Abellio

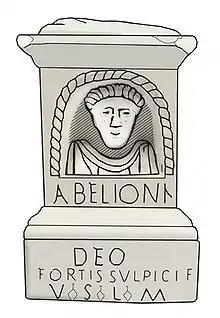
Drawing of a Gallo-Roman votive altar dedicated to Abellio, found in the village of Garin, Haute-Garonne, France

Abellio (also Abelio and Abelionni) was a god worshiped in the Garonne Valley in Gallia Aquitania (now southwest France), known primarily by a number of inscriptions which were discovered in Comminges, in the Pyrenees. He may have been a god of apple trees or the sun.